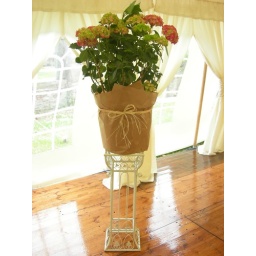
Giant hydrangea plant wrapped in brown paper with raffia